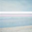
Label: sea